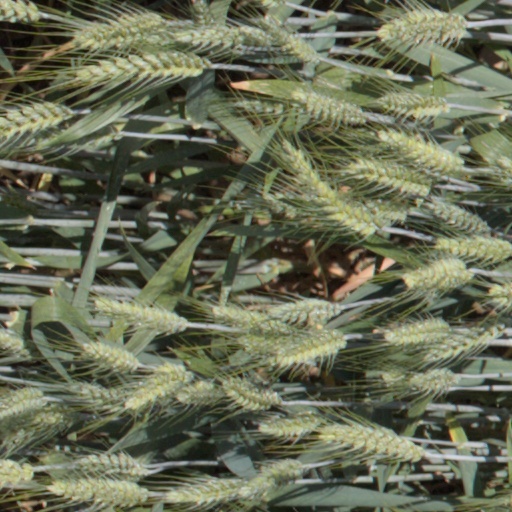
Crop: wheat